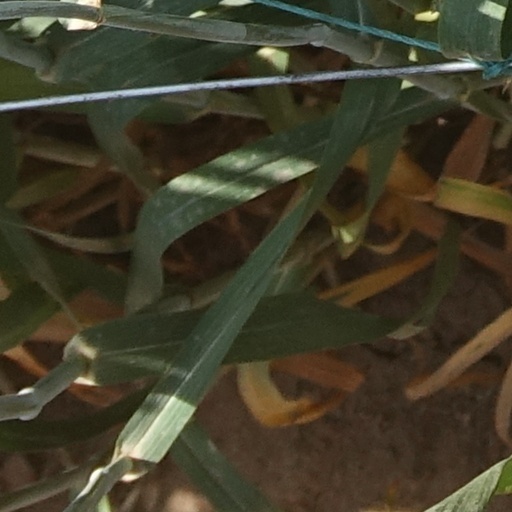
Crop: wheat